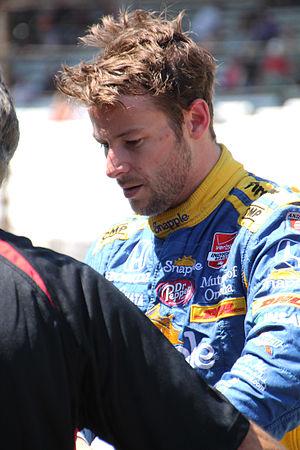
Marco Andretti est un pilote automobile américain né le 13 mars 1987 à Nazareth. Il participe depuis 2006 au championnat IndyCar Series.